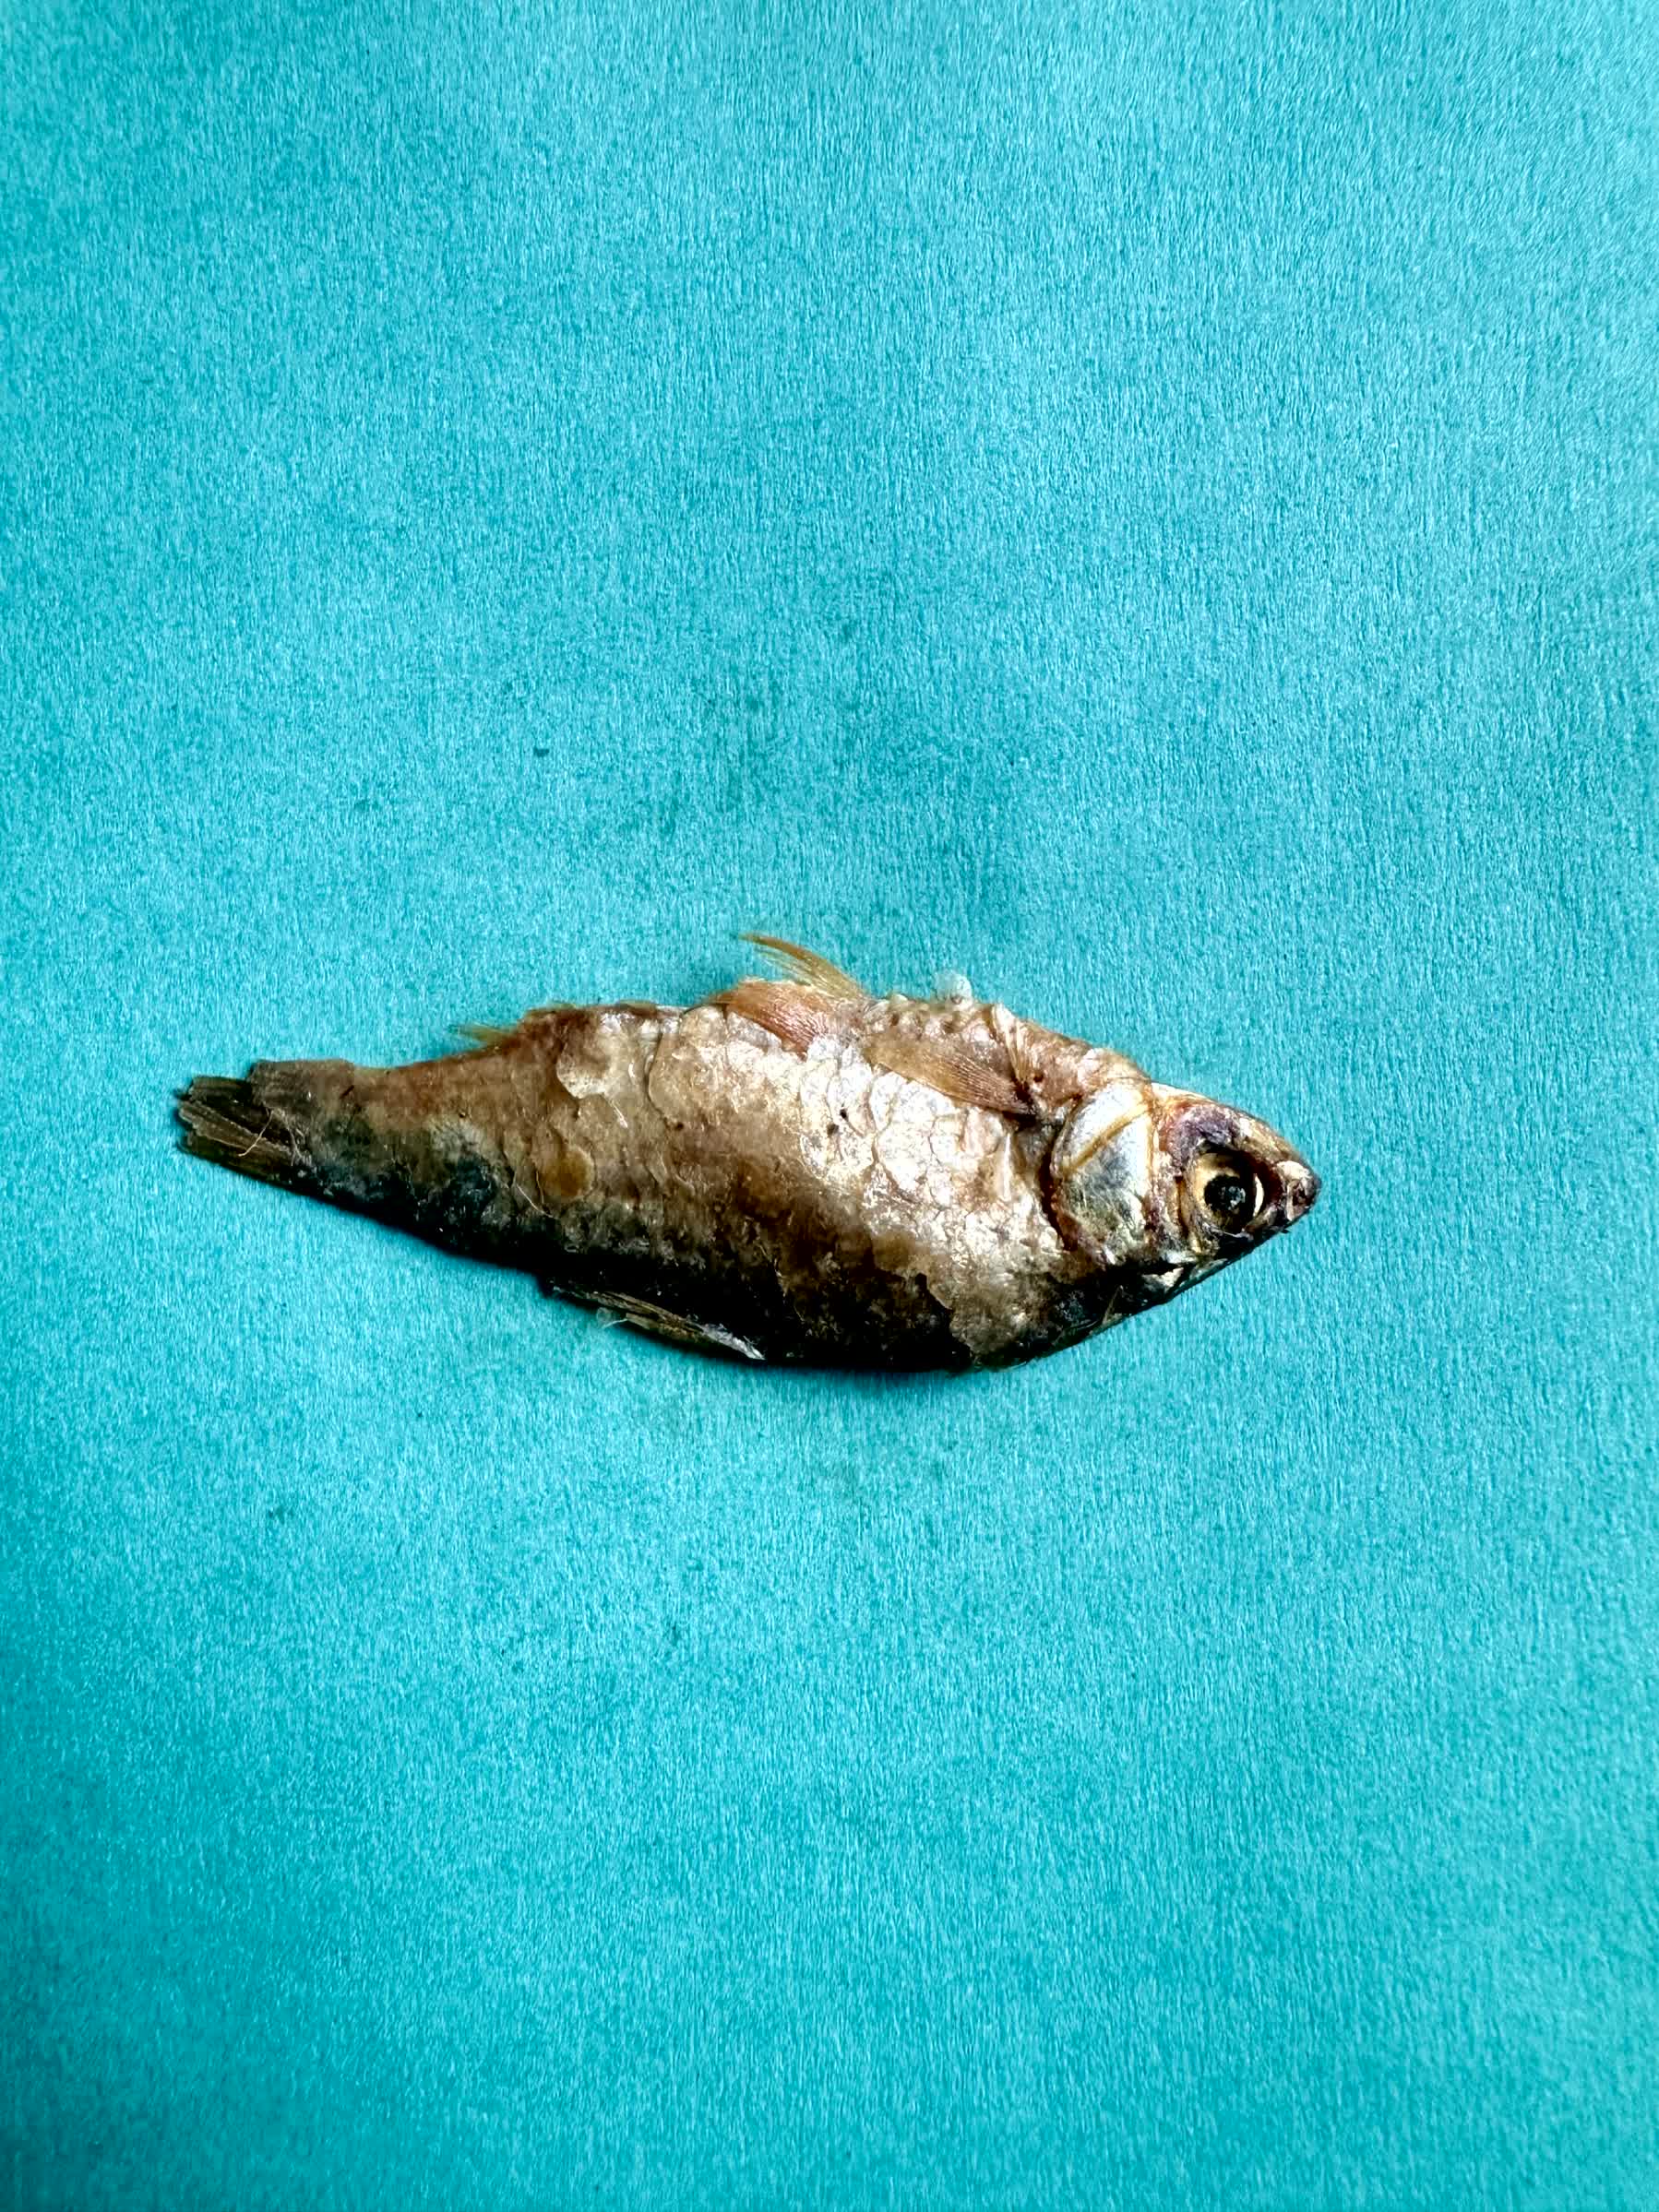
Species: puti chepa